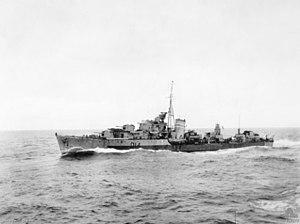
Le HMAS Nepal est un destroyer de classe N en service dans la Royal Australian Navy pendant la Seconde Guerre mondiale.
La classe J, K et N est une série de 24 destroyers construite pour la Royal Navy et lancée en 1938.